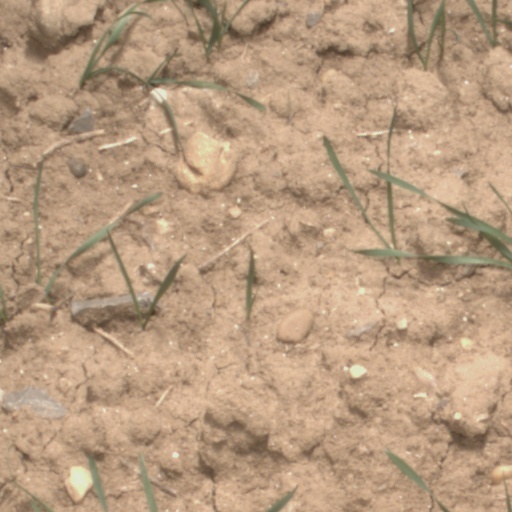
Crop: wheat